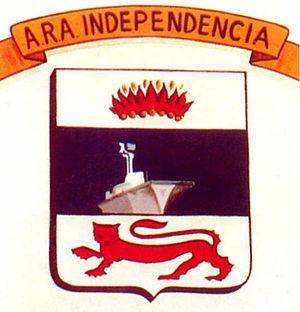
Le ARA Independencia (V-1) a été le premier porte-avions de la Marine argentine. D'abord en service avec la Royal Navy en 1945, il est ensuite utilisé par la Marine royale canadienne entre 1946 et 1948. Il est à nouveau employé par la Royal Navy entre 1948 et 1958, avant d'être acquis par l'Argentine en 1959.